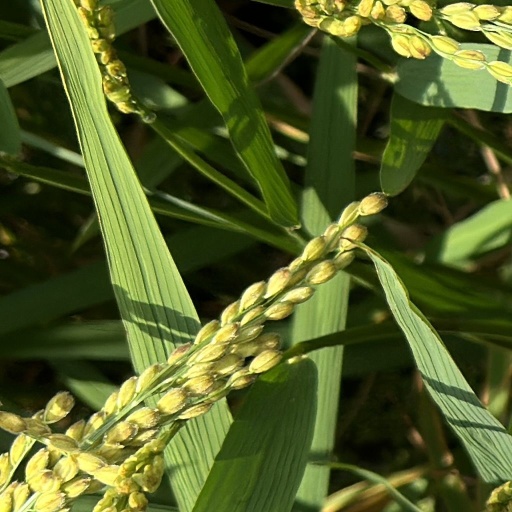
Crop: rice